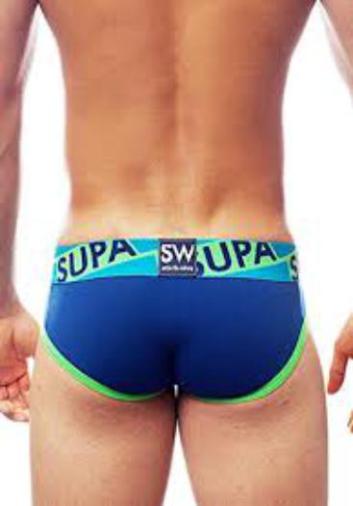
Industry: Clothes